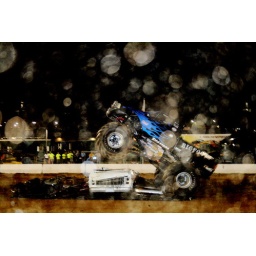
The monster truck coming over a car